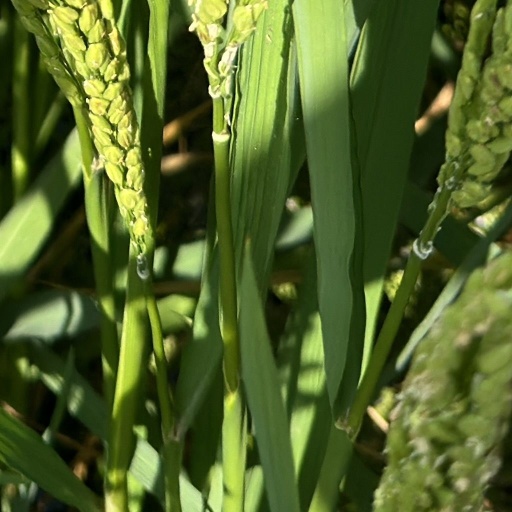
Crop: rice